Malcolm St. Clair (filmmaker)

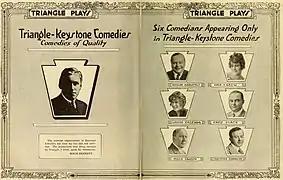
Triangle Keystone

Note: All films as actor were made at Triangle-Keystone studios.